Onésime Dorval

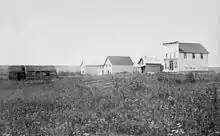
The village of Batoche in the North-West Territories in 1885

Dorval moved to the Métis community of Batoche in 1896 which consisted of many former residents of St. Laurent de Grandin. There, she and father Julien Moulin split the use of a rectory, a building that still exists in the Batoche National Historic Site. In addition to teaching the usual curriculum, she also taught crafts and music, the latter using a harmonium, performed household duties for father Moulin, and provided room and board for some children. They were housed in the rectory, girls in an annex with Dorval, and boys in the dining room or a shed behind the annex.